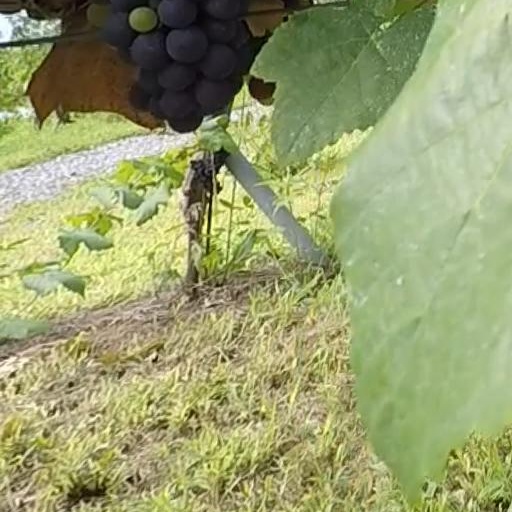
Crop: grape